Urine

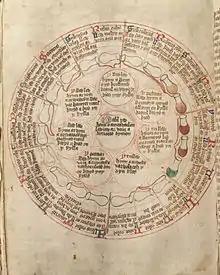
Medical experts have long connected urine colour with certain medical conditions. A medieval chart showing the medical implications of different urine color

Urine varies in appearance, depending principally upon a body's level of hydration, interactions with drugs, compounds and pigments or dyes found in food, or diseases. Normally, urine is a transparent solution ranging from colorless to amber, but is usually a pale yellow. Usually urination color comes primarily from the presence of urobilin. Urobilin is a final waste product resulting from the breakdown of heme from hemoglobin during the destruction of aging blood cells.